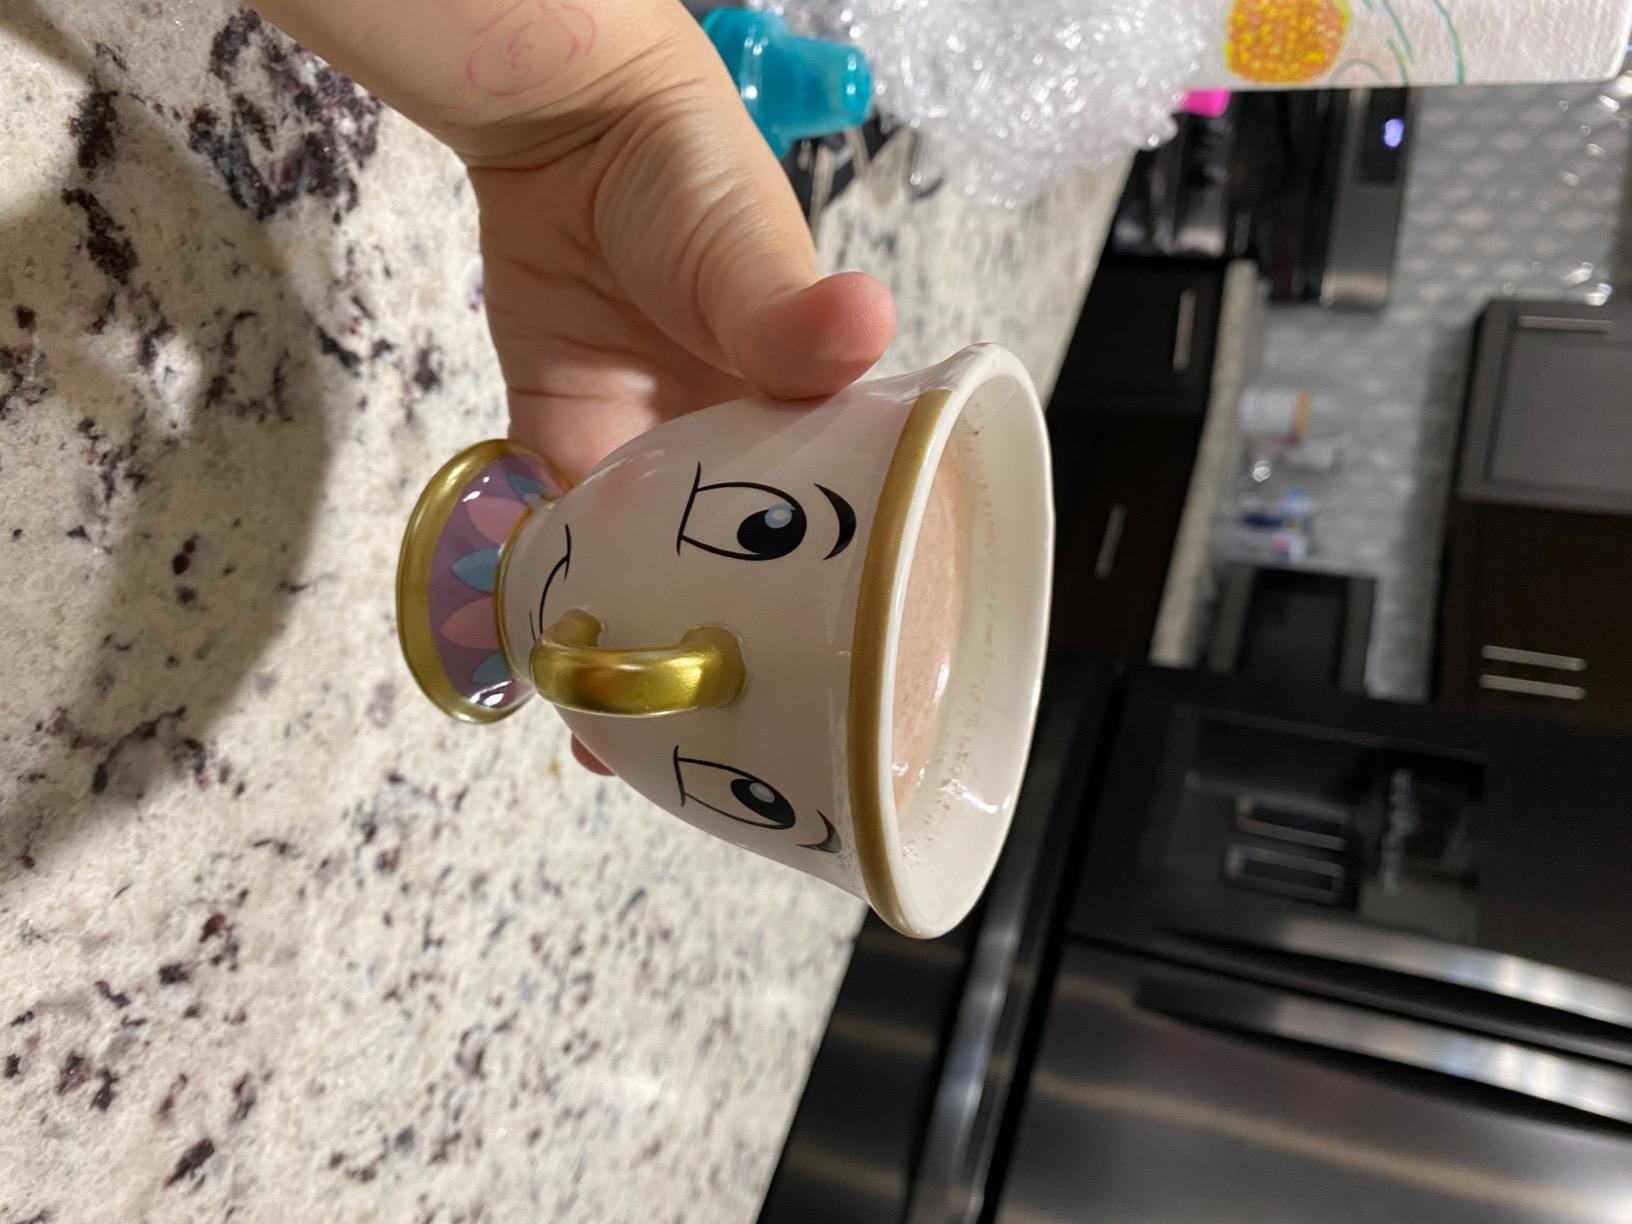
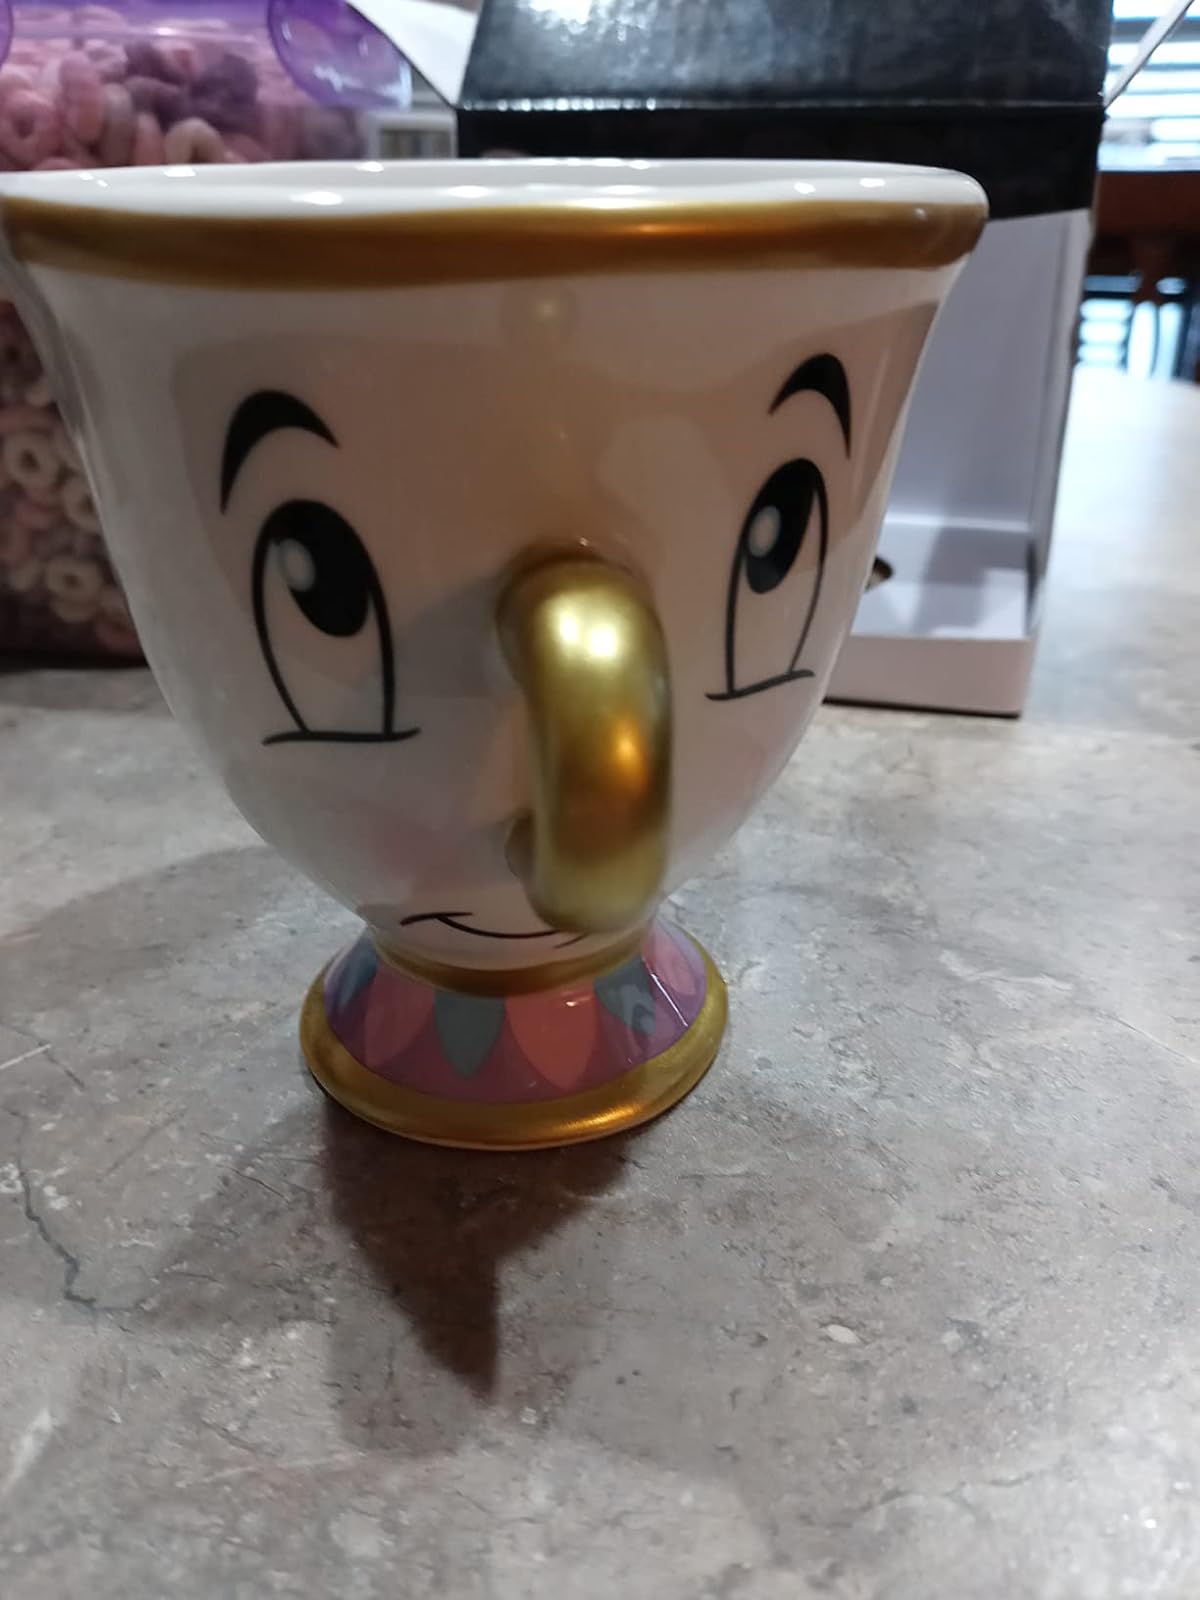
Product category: items_mug
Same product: yes